Northern Rhodesia at the 1964 Summer Olympics

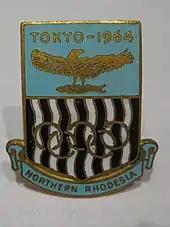
Northern Rhodesia Olympic Team badge

Northern Rhodesia (now Zambia) competed in the Summer Olympic Games for the first time at the 1964 Summer Olympics in Tokyo, Japan. 12 competitors, 11 men and 1 woman, took part in 13 events in 5 sports. These were the only Games for Northern Rhodesia. On 24 October 1964 (the same day as the closing ceremony), the country became independent from the UK and changed its name from Northern Rhodesia to Zambia, the first time a country entered an Olympic games as one country and left it as another. For that ceremony, the team celebrated by marching with a new placard with the word "Zambia" on it (as opposed to the "Northern Rhodesia" placard used in the opening ceremony). They were the only team to use a placard for the closing ceremony.